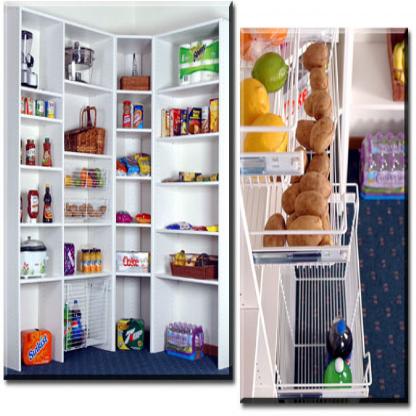
Scene: Indoor